Movie theater

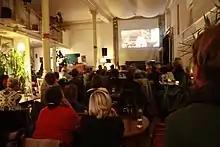
Non-movie-theater screening: movie in a culture club in Germany

A drive-in movie theater is an outdoor parking area with a screen—sometimes an inflatable screen—at one end and a projection booth at the other. Moviegoers drive into the parking spaces which are sometimes sloped upwards at the front to give a more direct view of the movie screen. Movies are usually viewed through the car windscreen (windshield) although some people prefer to sit on the bonnet (hood) of the car. Some may also sit in the trunk (back) of their car if space permits. Sound is either provided through portable loudspeakers located by each parking space, or is broadcast on an FM radio frequency, to be played through the car's stereo system. Because of their outdoor nature, drive-ins usually only operate seasonally, and after sunset. Drive-in movie theaters are mainly found in the United States, where they were especially popular in the 1950s and 1960s. Once numbering in the thousands, about 300 remain in the U.S. today. In some cases, multiplex or megaplex theaters were built on the sites of former drive-in theaters.